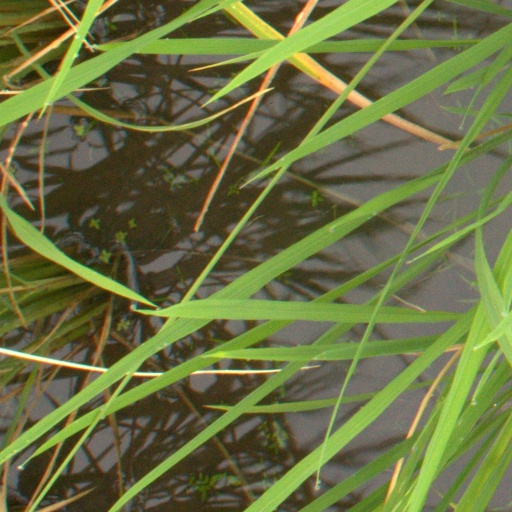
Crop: rice